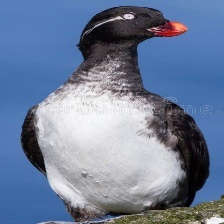
Species: PARAKETT  AUKLET
Scientific name: AETHIA PSITTACULA